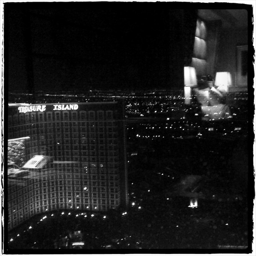
night sky through a dirty window .